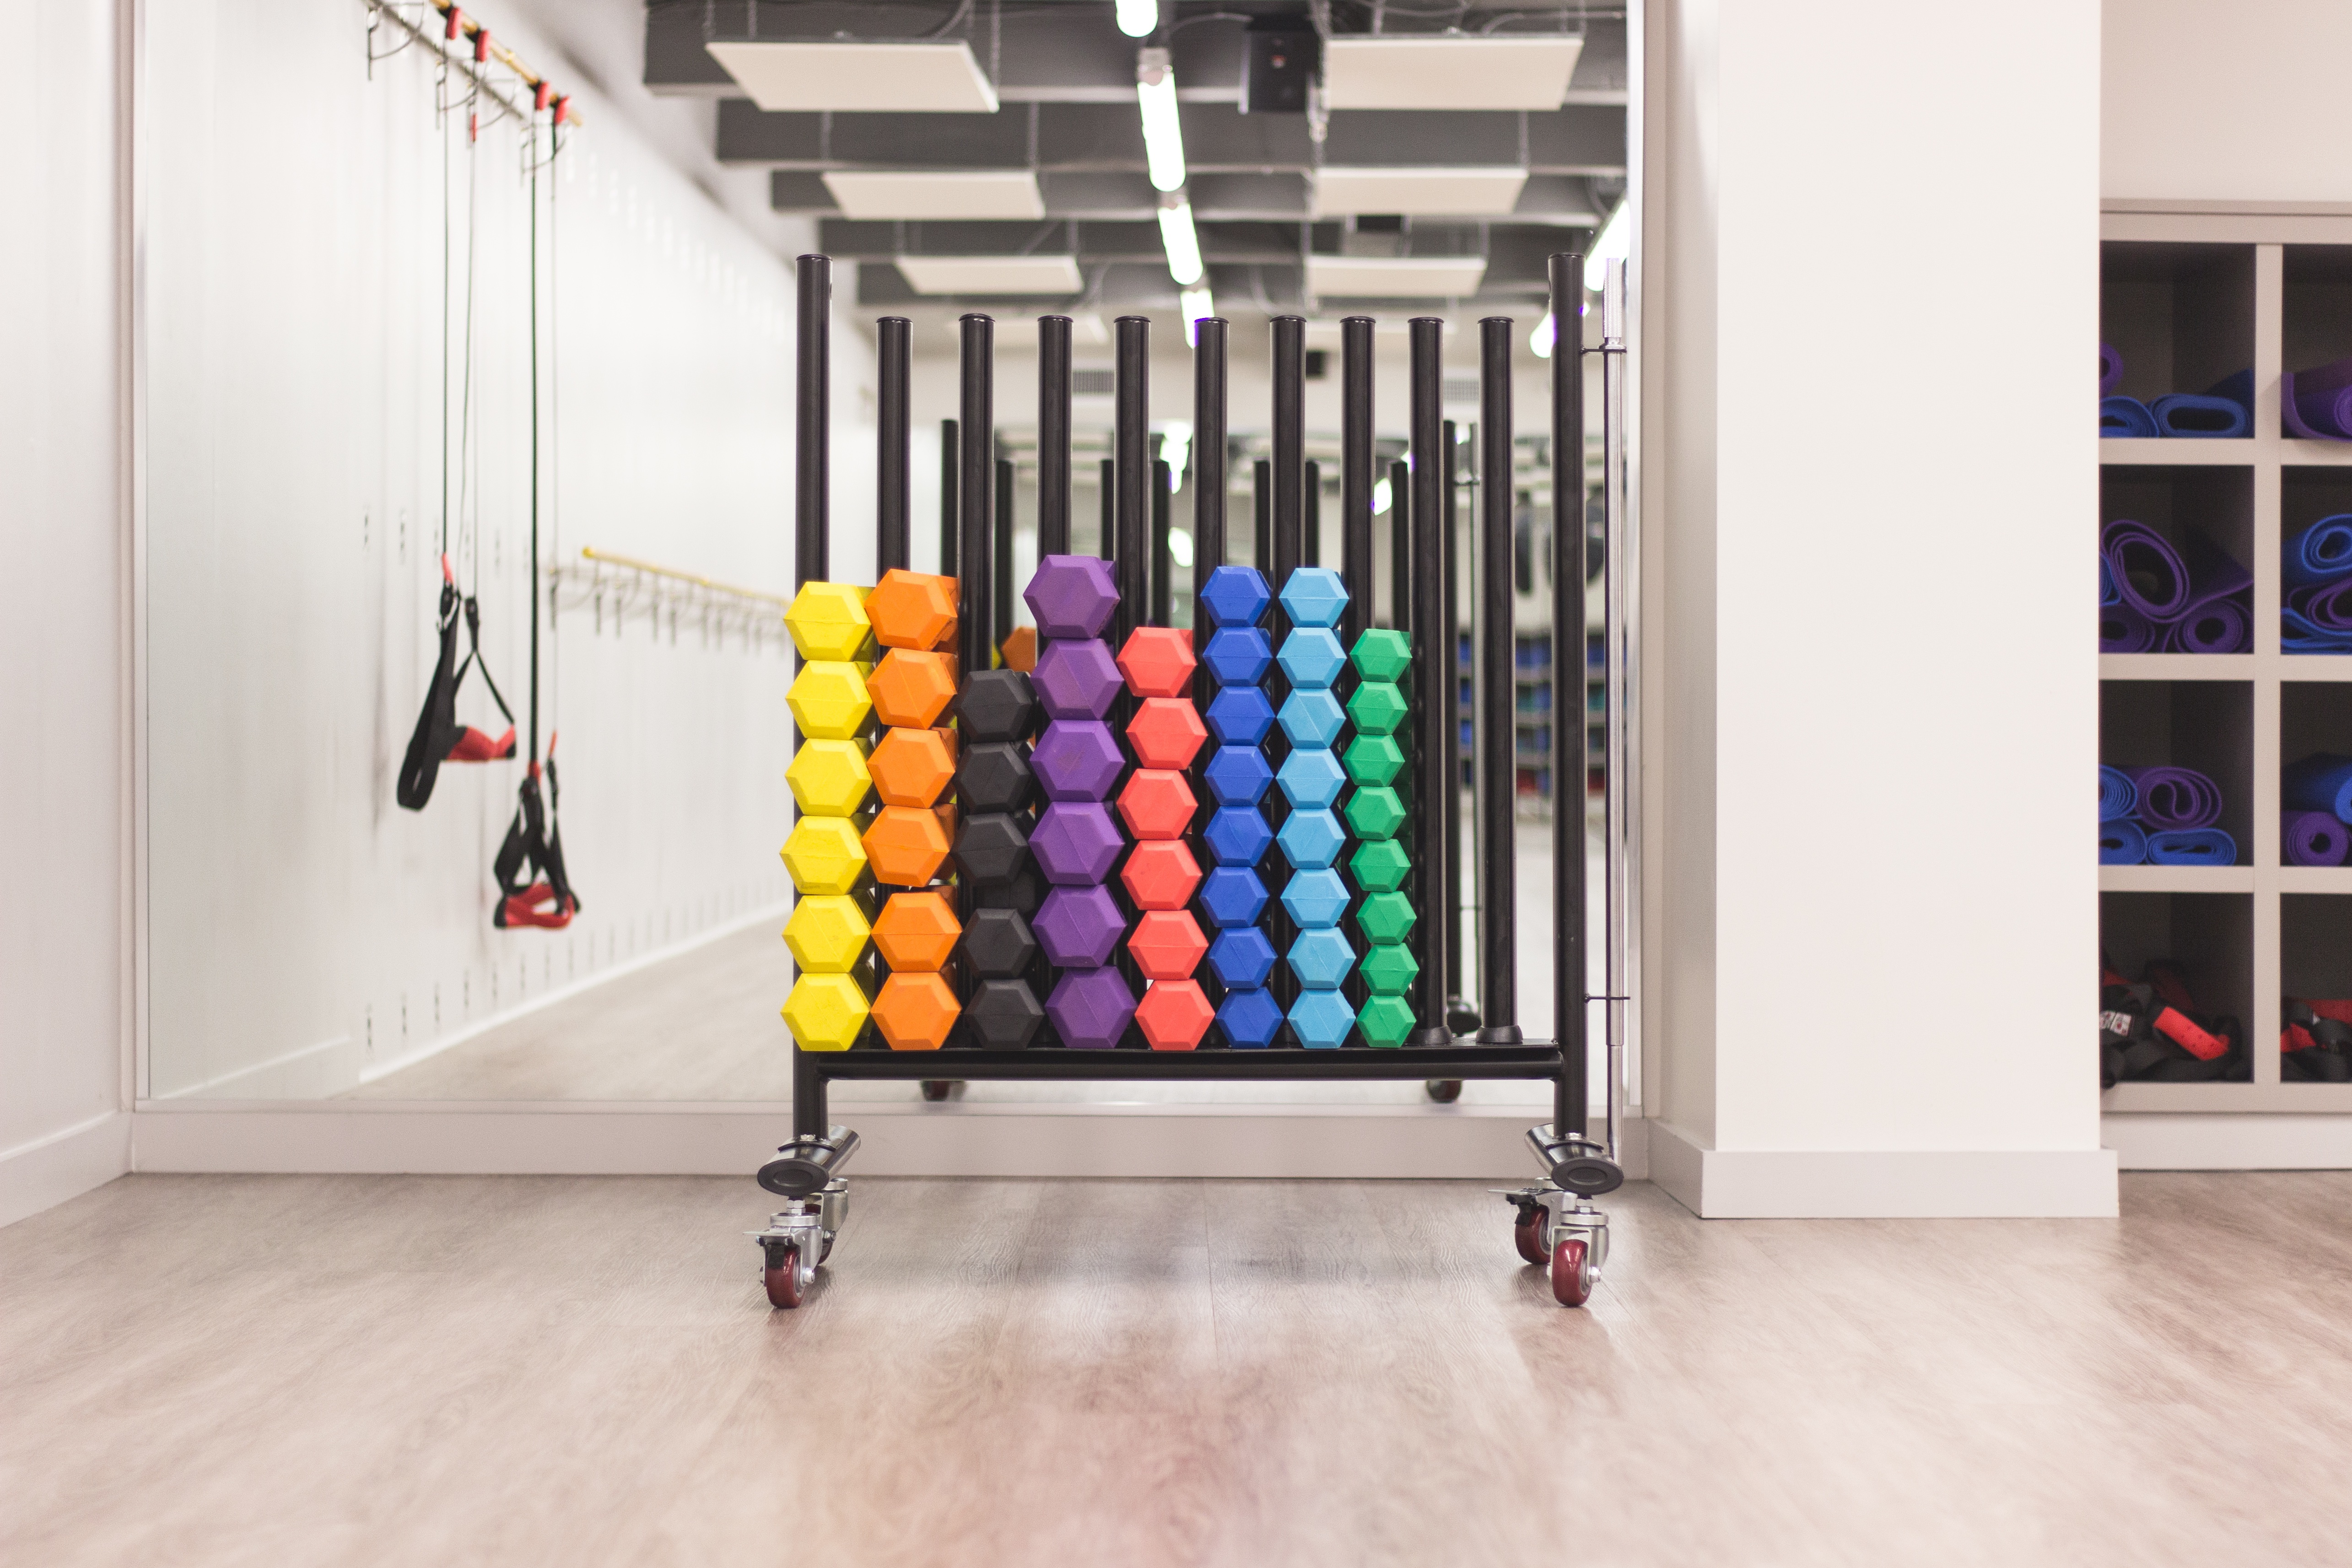
structure, floor, color, shelf, furniture, room, interior design, flooring, sport venue